Leetsch C. Hsu

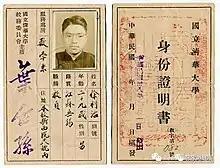
Hsu's faculty ID issued by Tsinghua University

After the end of the Sino-Japanese War, National Southwestern Associated University was disbanded in 1946 and Hsu joined Tsinghua University, which had been reestablished in Beijing.